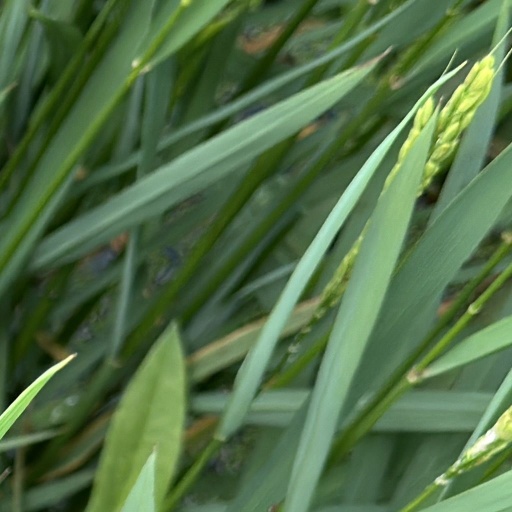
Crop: rice